Vanatta Apartments

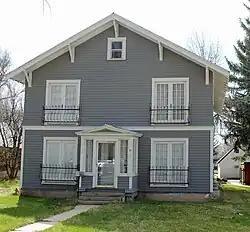

The Vanatta Apartments, at 660 Yampa Ave. in Craig, Colorado, were listed on the National Register of Historic Places in 1996.